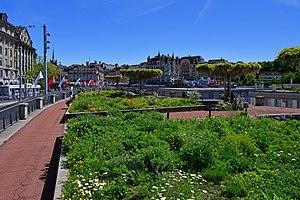
La terrasse Jean-Monnet, sur le toit de l'ancienne gare de Bel-Air, au niveau de la place Bel-Air de Lausanne (Suisse).
La place Bel-Air est une place de Lausanne, située dans le quartier du Centre.